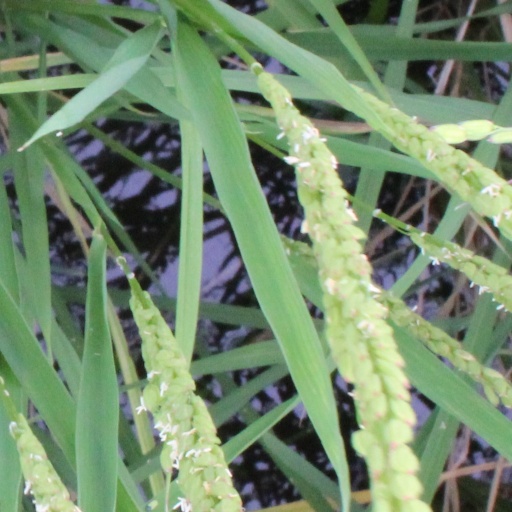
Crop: rice